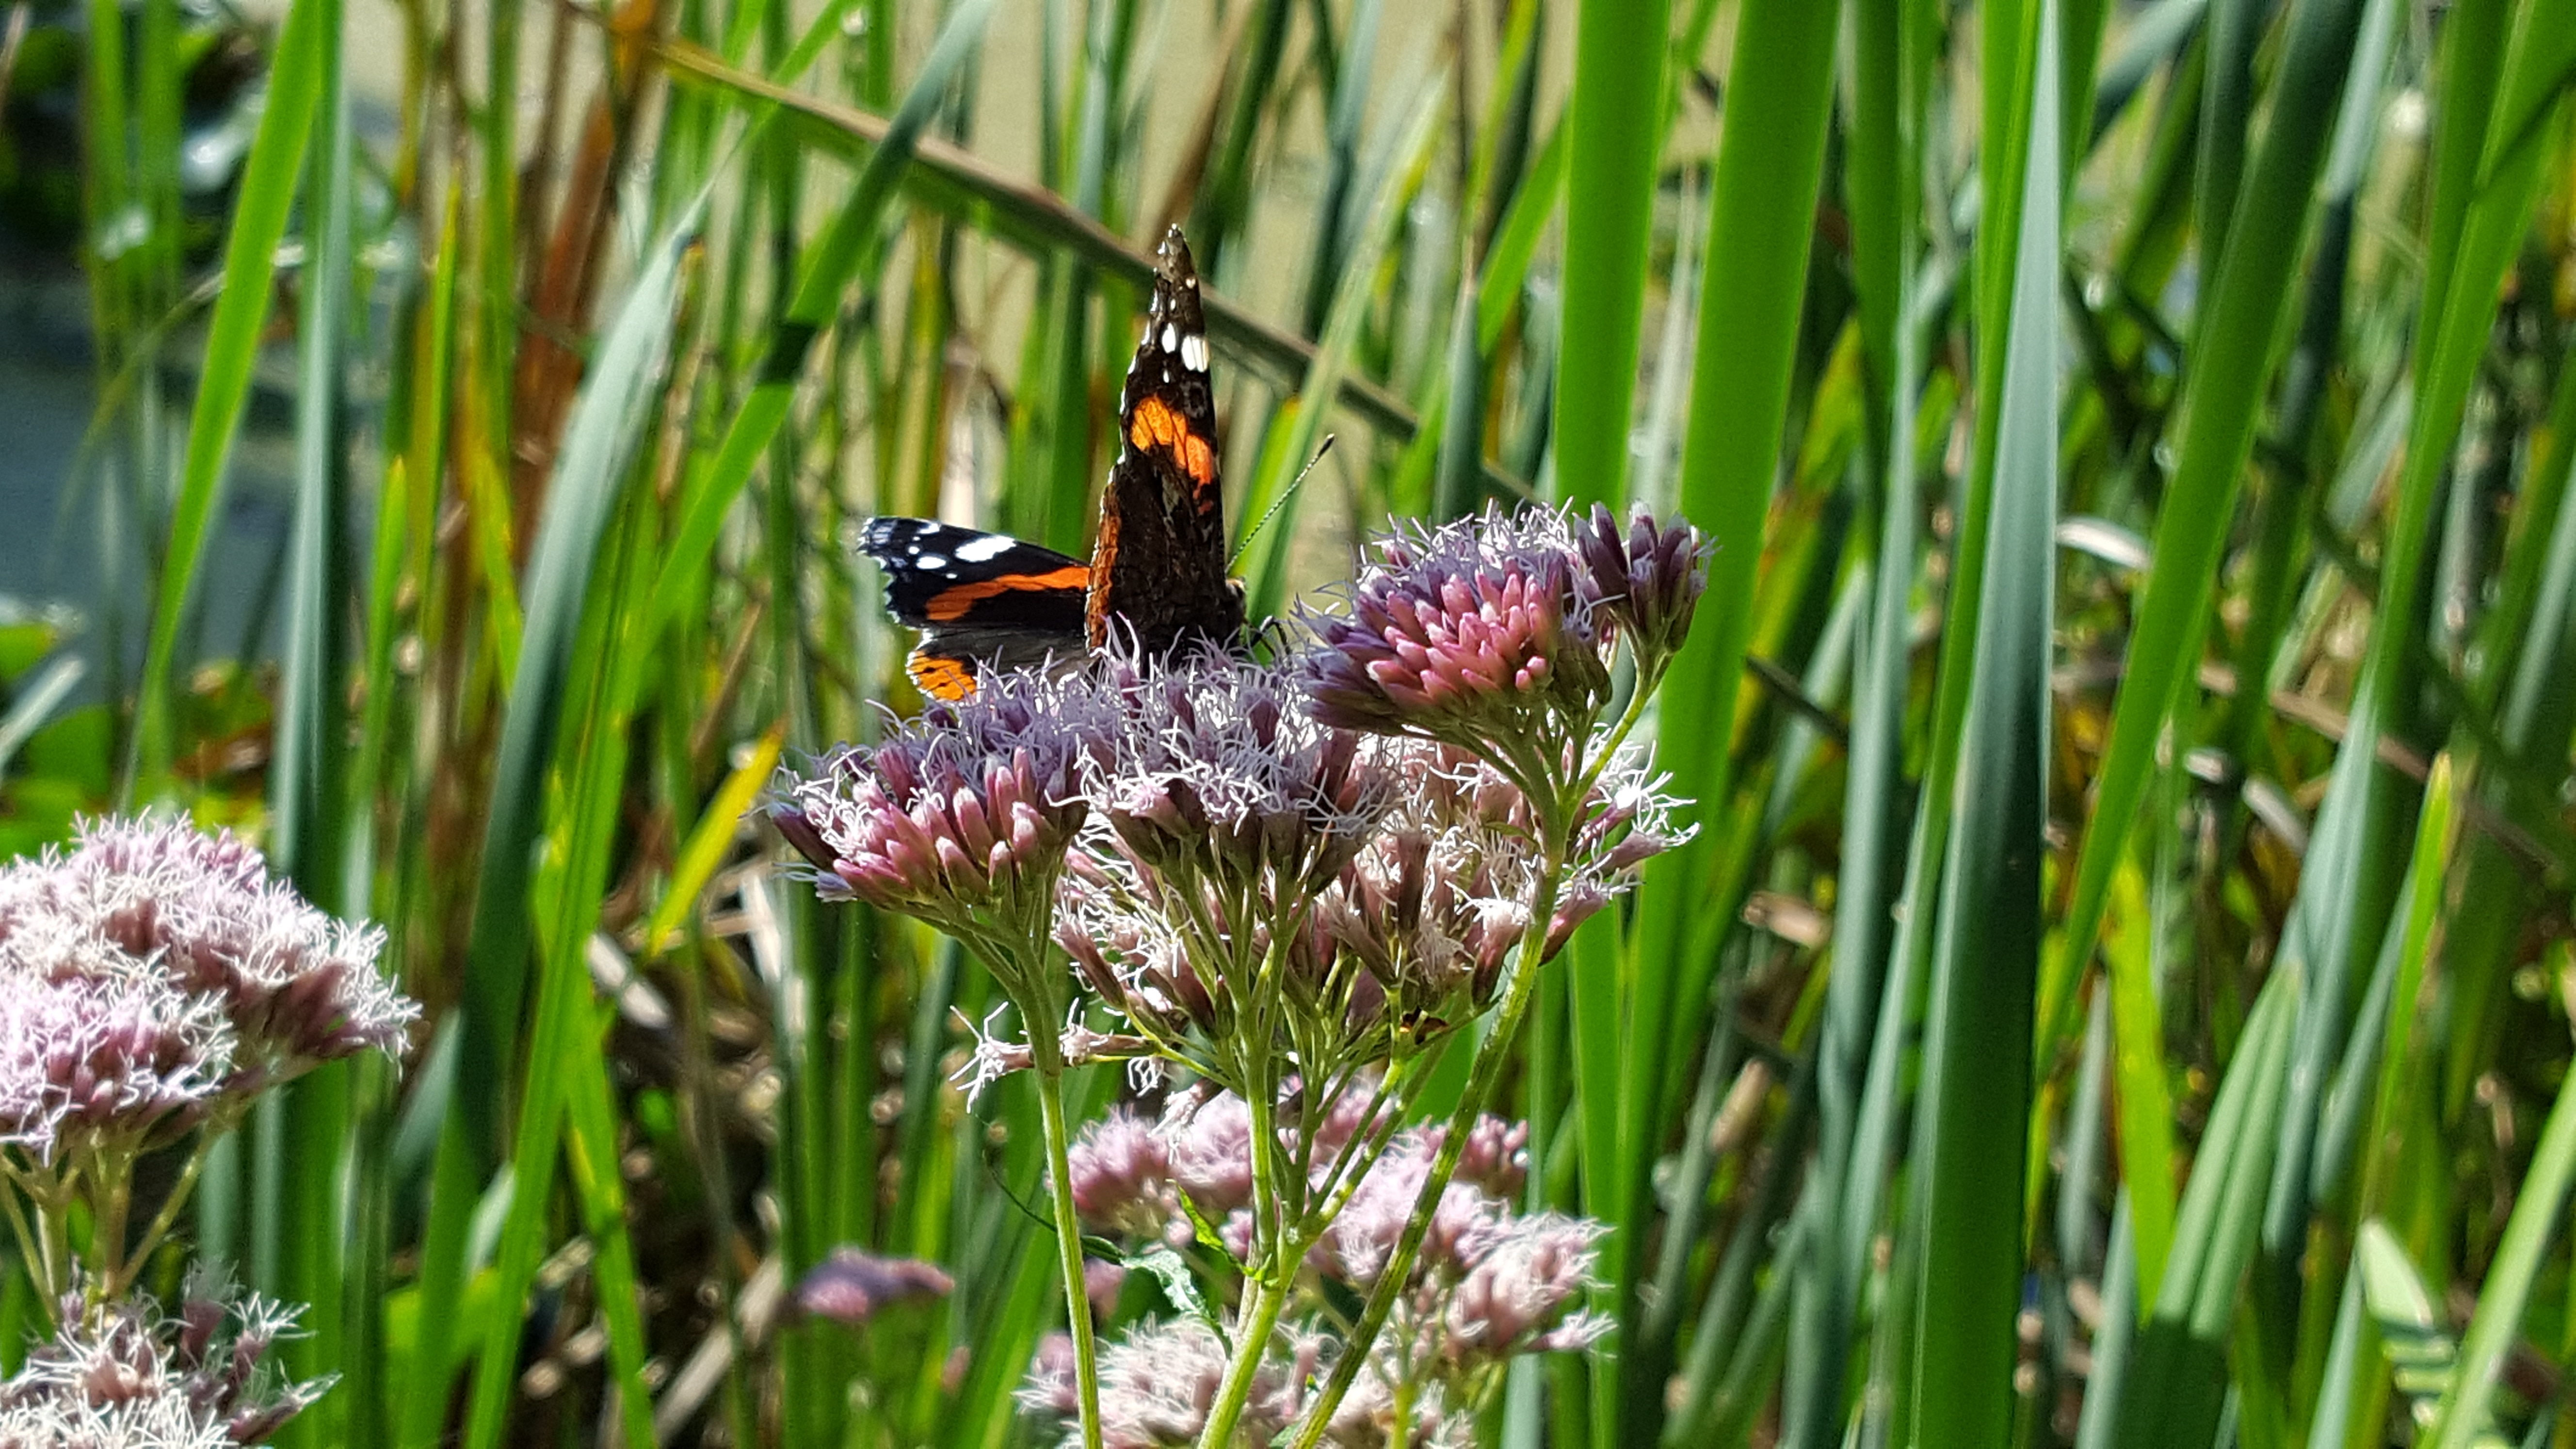
nature, grass, plant, lawn, meadow, prairie, flower, summer, wildlife, spring, insect, botany, butterfly, flora, fauna, invertebrate, wildflower, habitat, macro photography, flowering plant, grass family, land plant, moths and butterflies